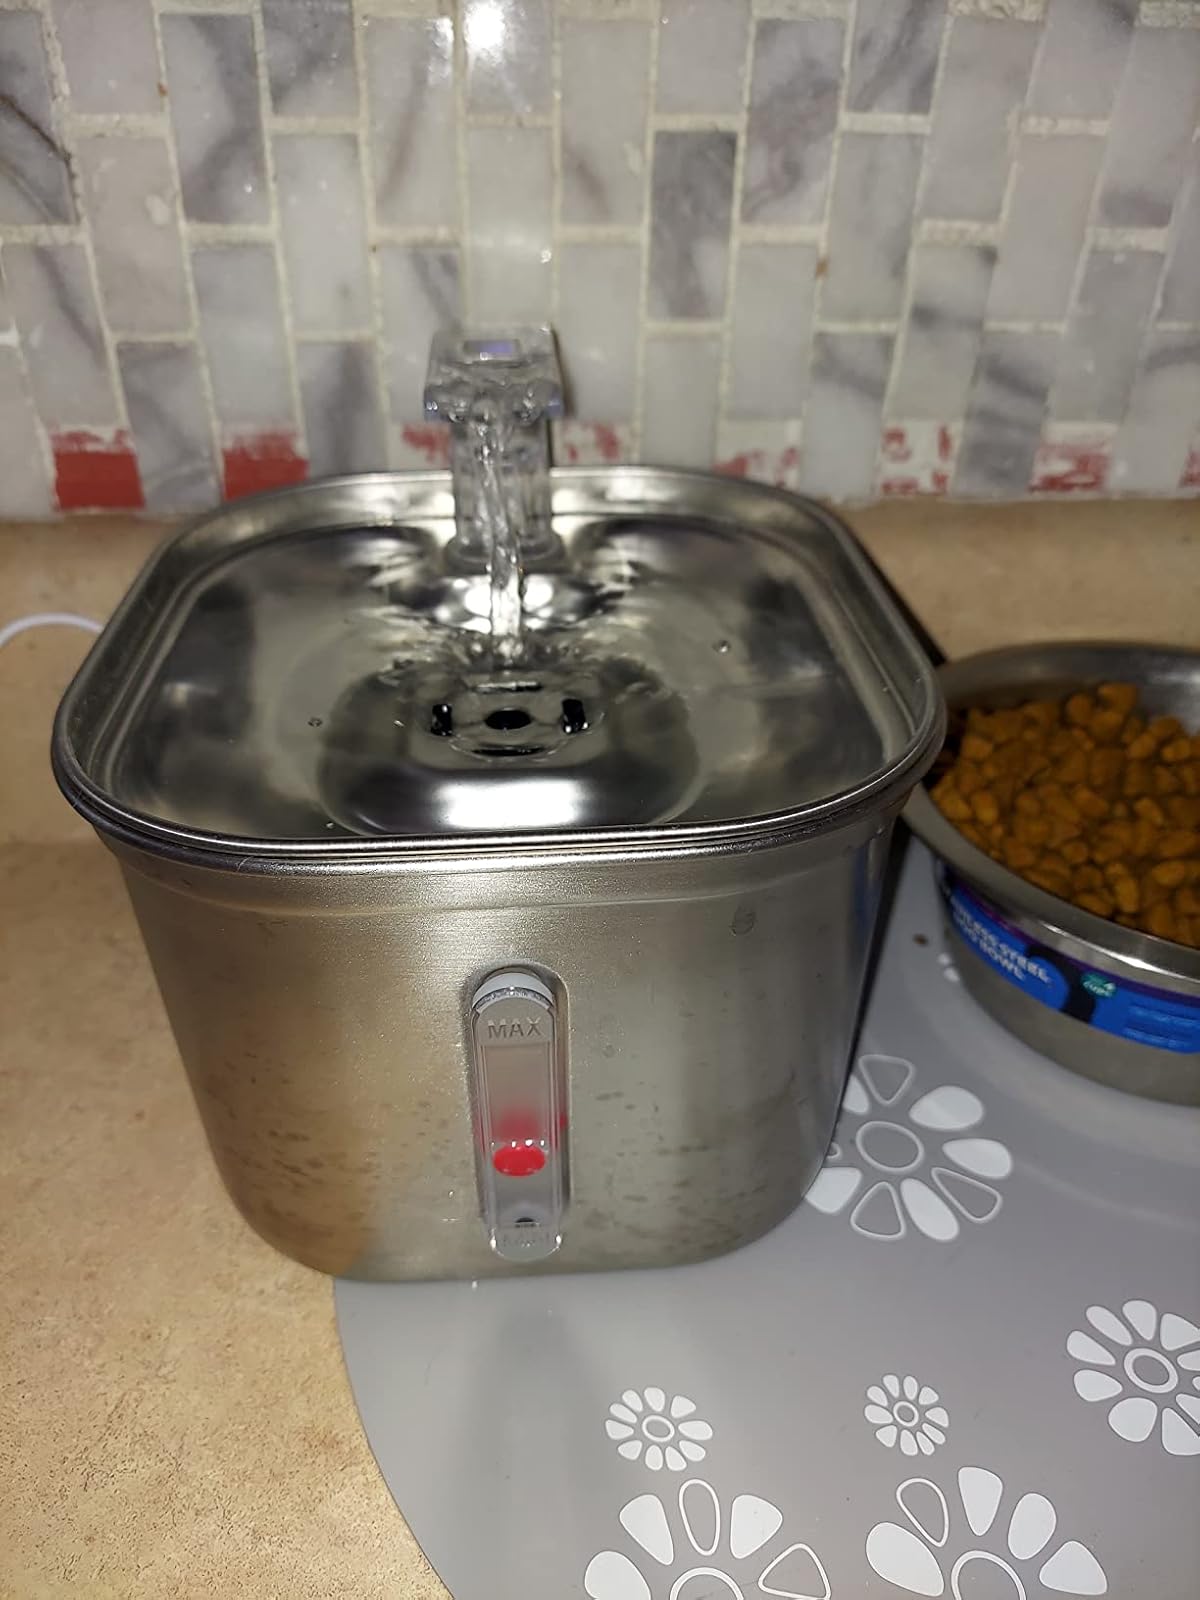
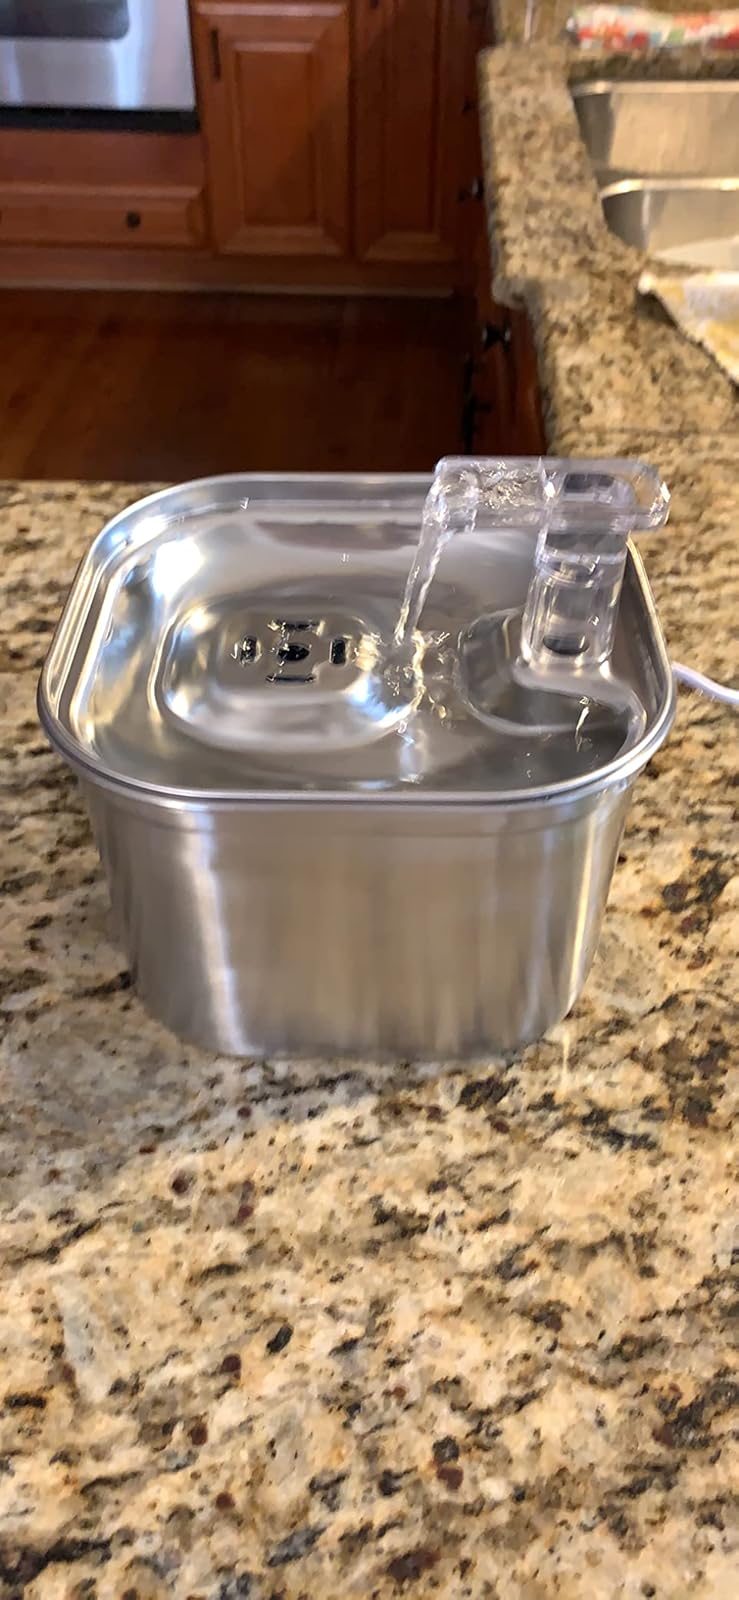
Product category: items_bowl
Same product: yes